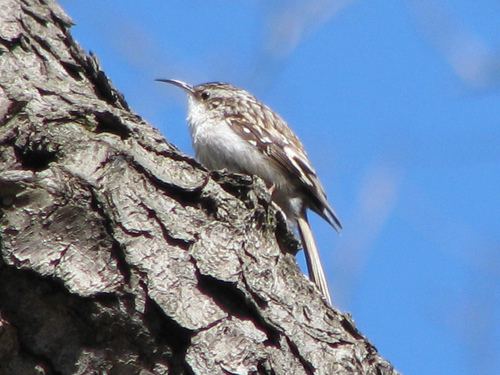
this bird has a white belly, a grey head and a long and pointy beak.
this bird is brown with a white belly, and white dots on its wings.
this is a bird with a white belly, brown wings and a long pointed beak.
a small bird has a tiny curve bill, the throat and down to the vent is white.
this bird has a round white breast, long pointed black bill and black and white spotted crown and back.
long beak. with white feathers on his breast. on top on the back side checker board grey and white. he is sitting on a tree base bark.
this bird has wings that are brown and has a white belly
this is a small, round bird with a brown and white spotted back and white breast.
this is a small bird with a long, curved, sharp beak and brown and white plumage with a white throat and abdomen.
this bird has wings that are grey and has a white belly
Species: Brown Creeper